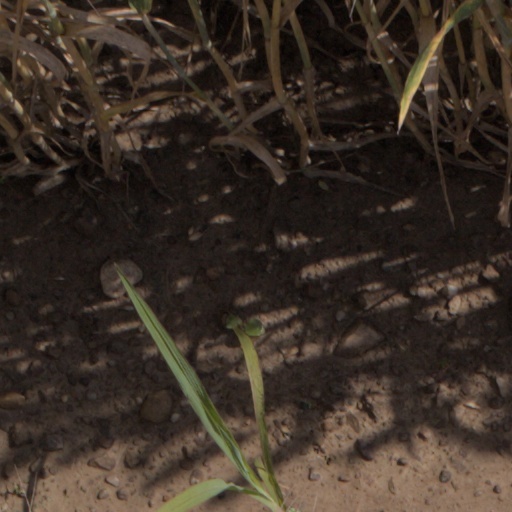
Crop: wheat